Hilyat al-Muttaqin

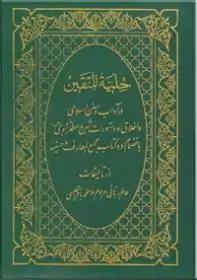
Front cover of "Hilyat al-Muttaqin"

Hilyat al-Muttaqin ("The adornment of the God-fearing") is a Hadith book of Muhammad Baqir al-Majlisi. This work is written in Persian about Islamic morality, instructions and traditions. It was translated into English by Sayyid Athar Husayn S.H. Rizvi and published by Ansariyan Publications in 2013.